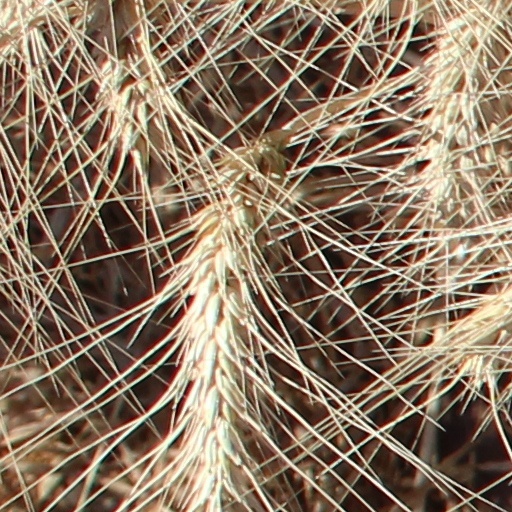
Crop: wheat